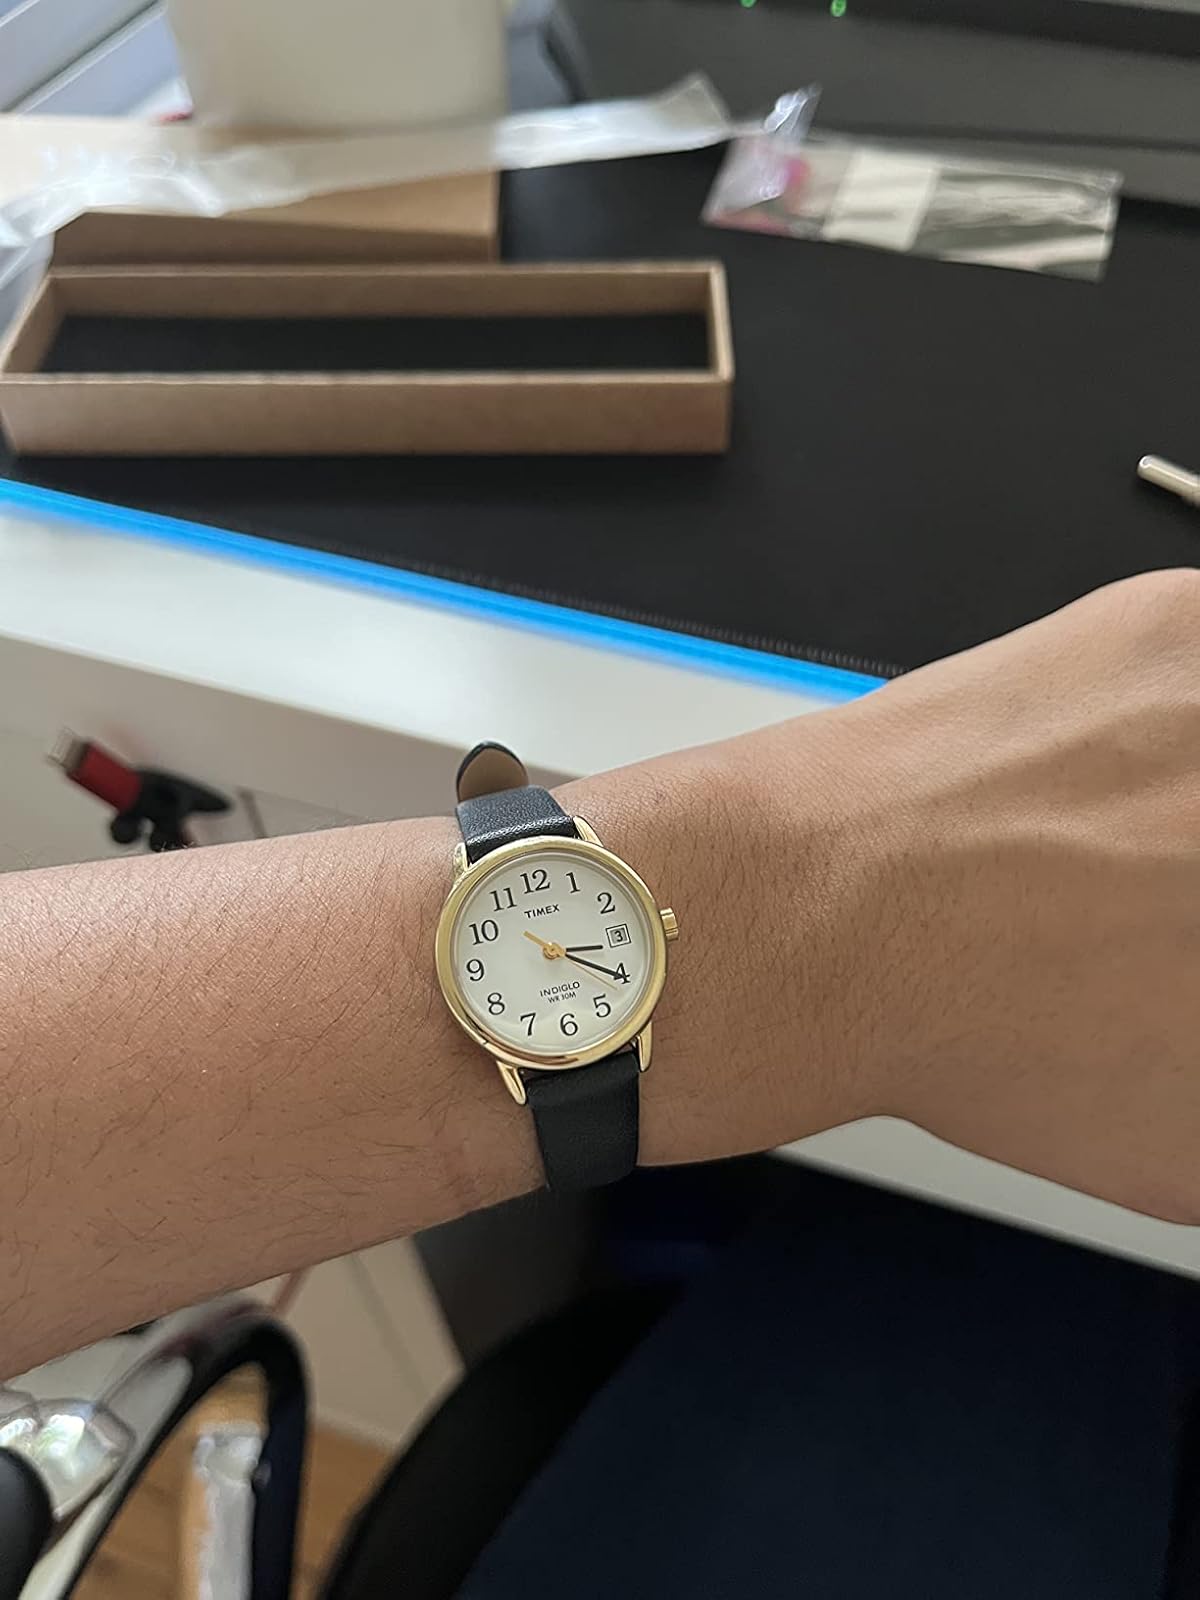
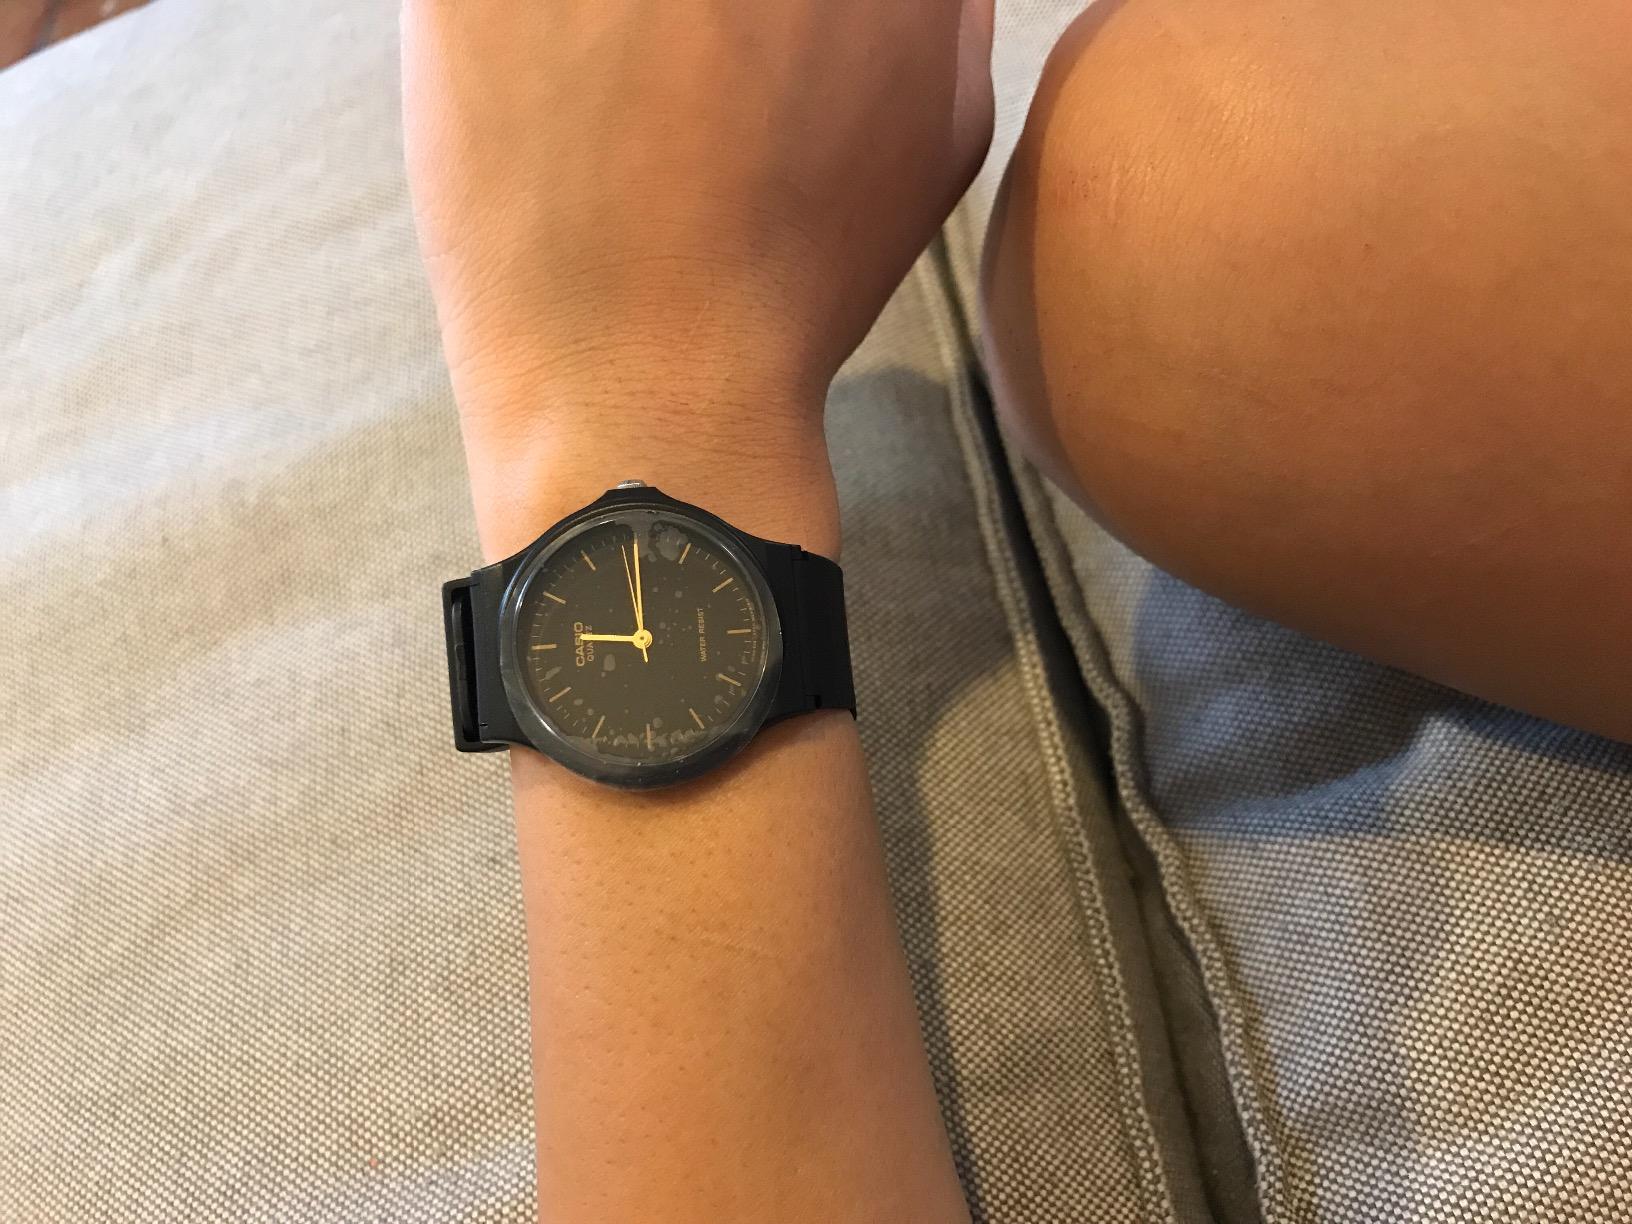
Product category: accessories_watch
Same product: no